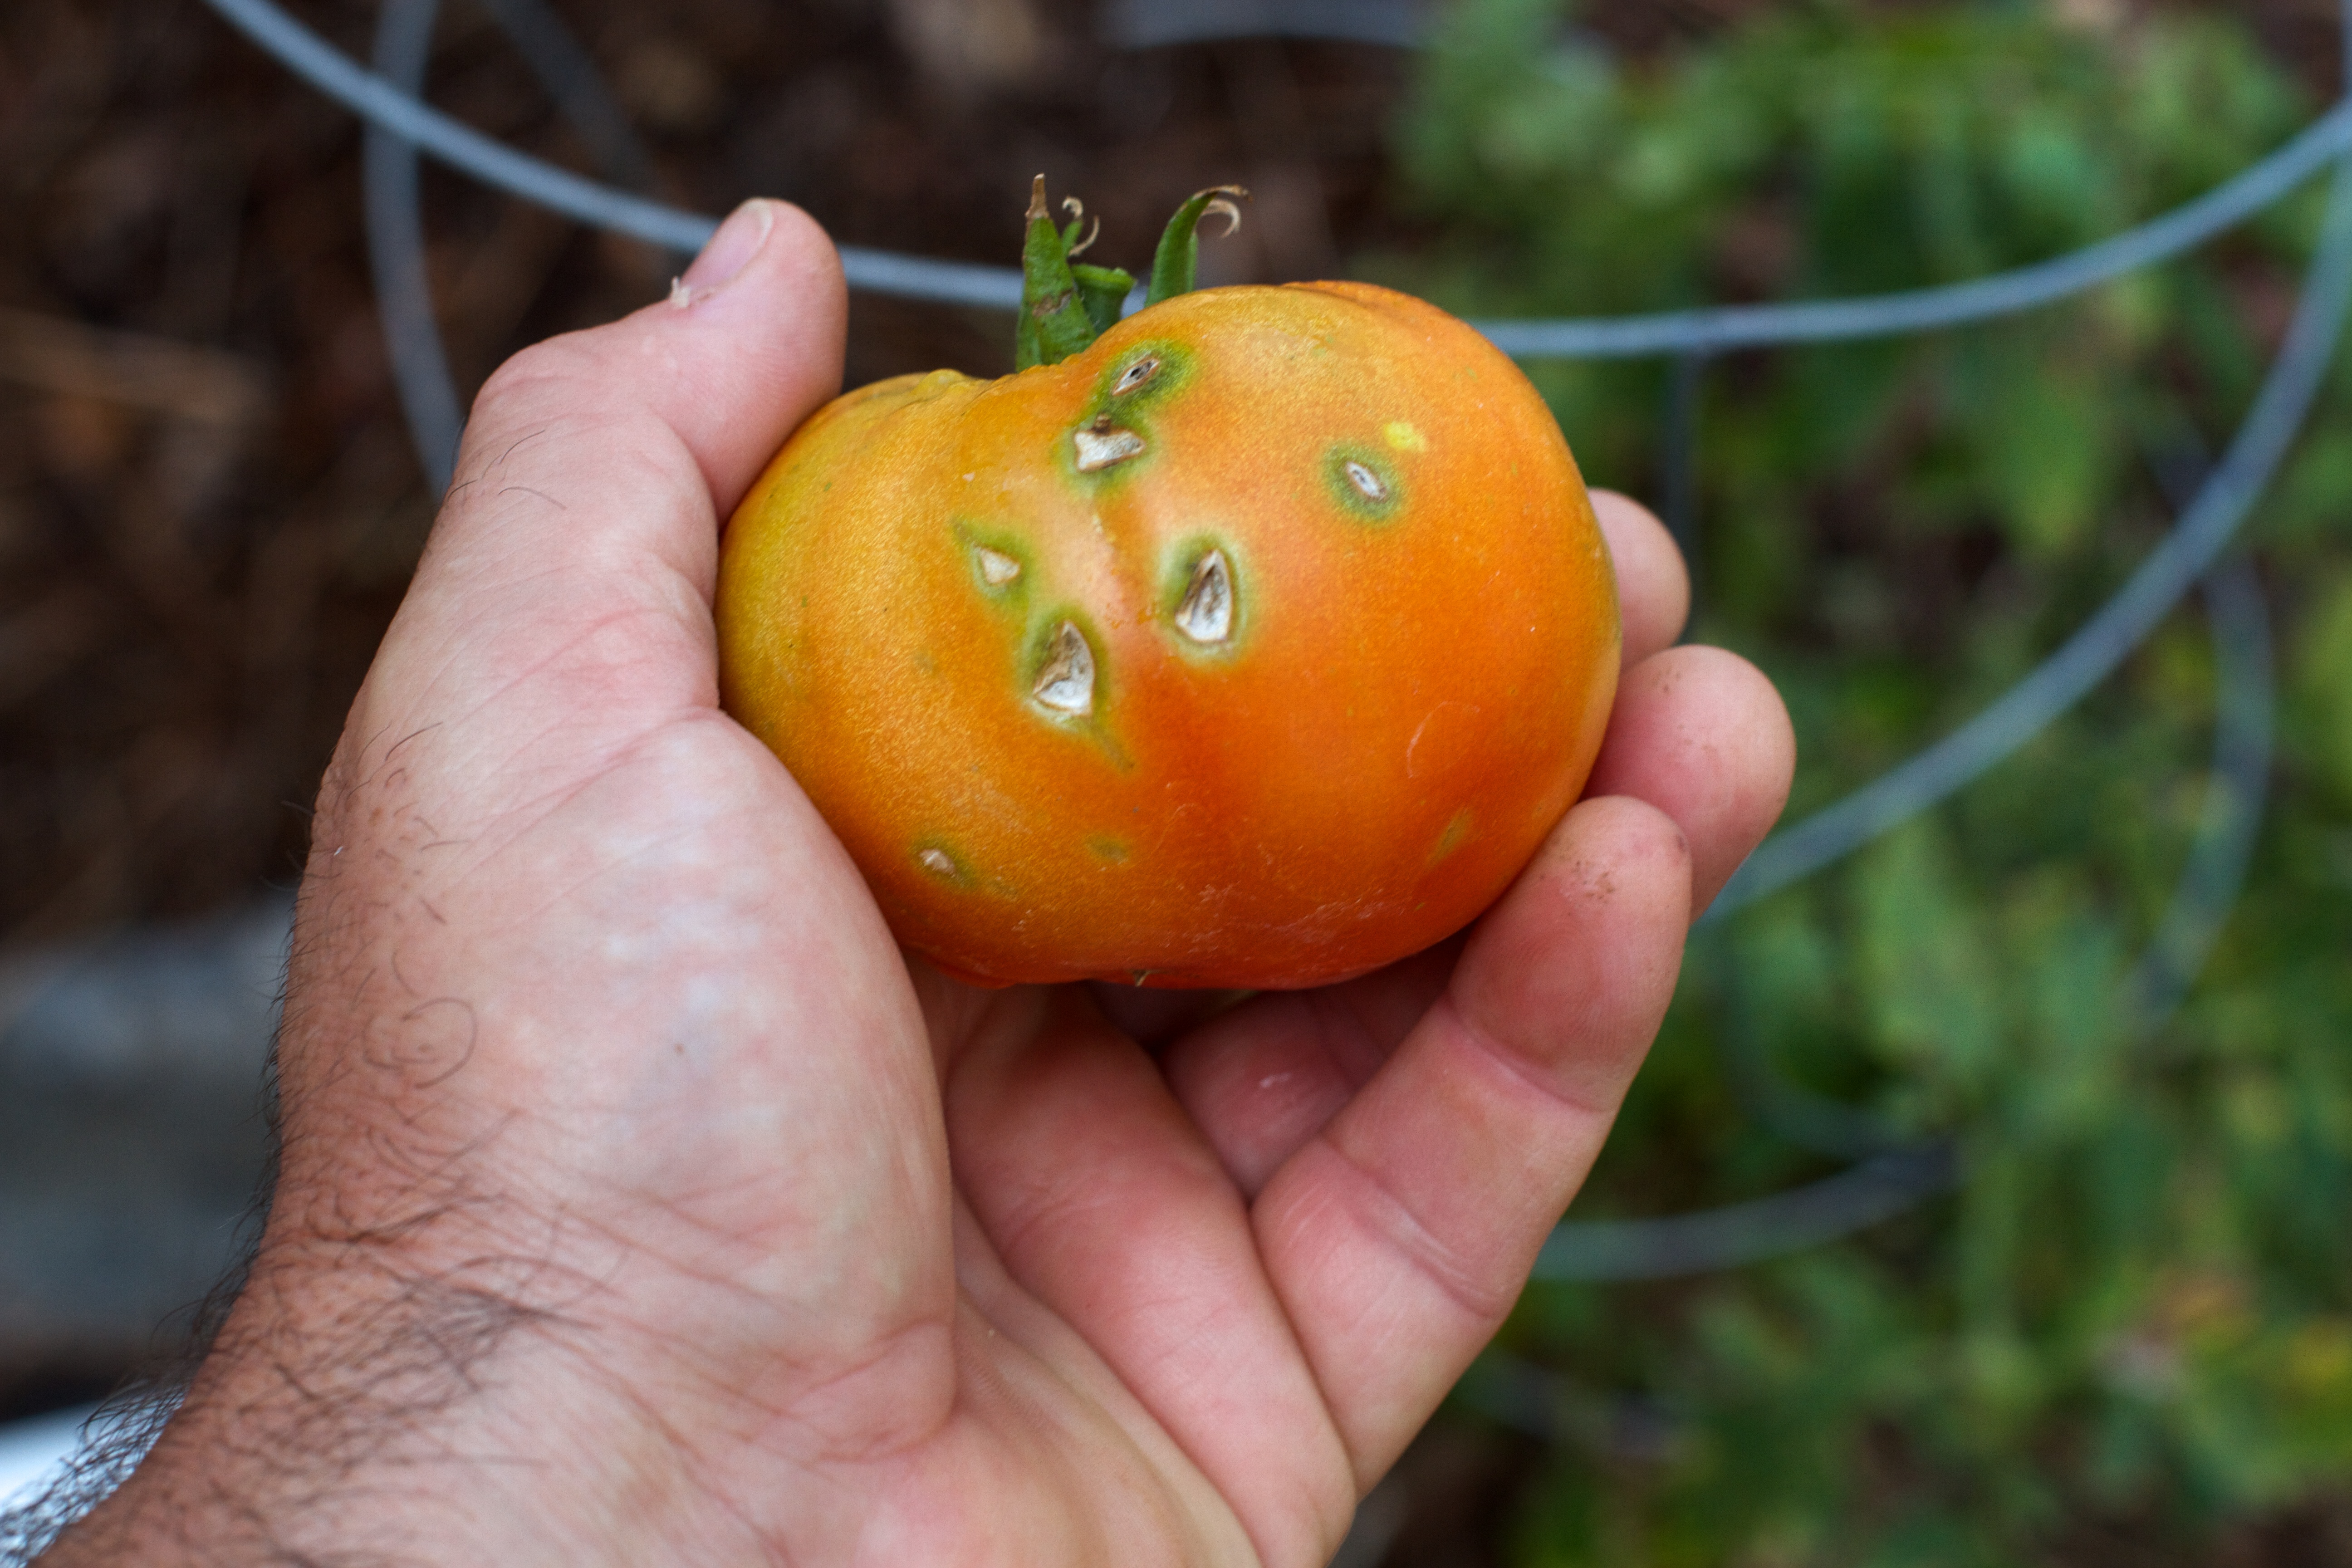
plant, fruit, flower, food, produce, vegetable, flora, tomato, close up, diospyros, citrus, macro photography, flowering plant, land plant, potato and tomato genus